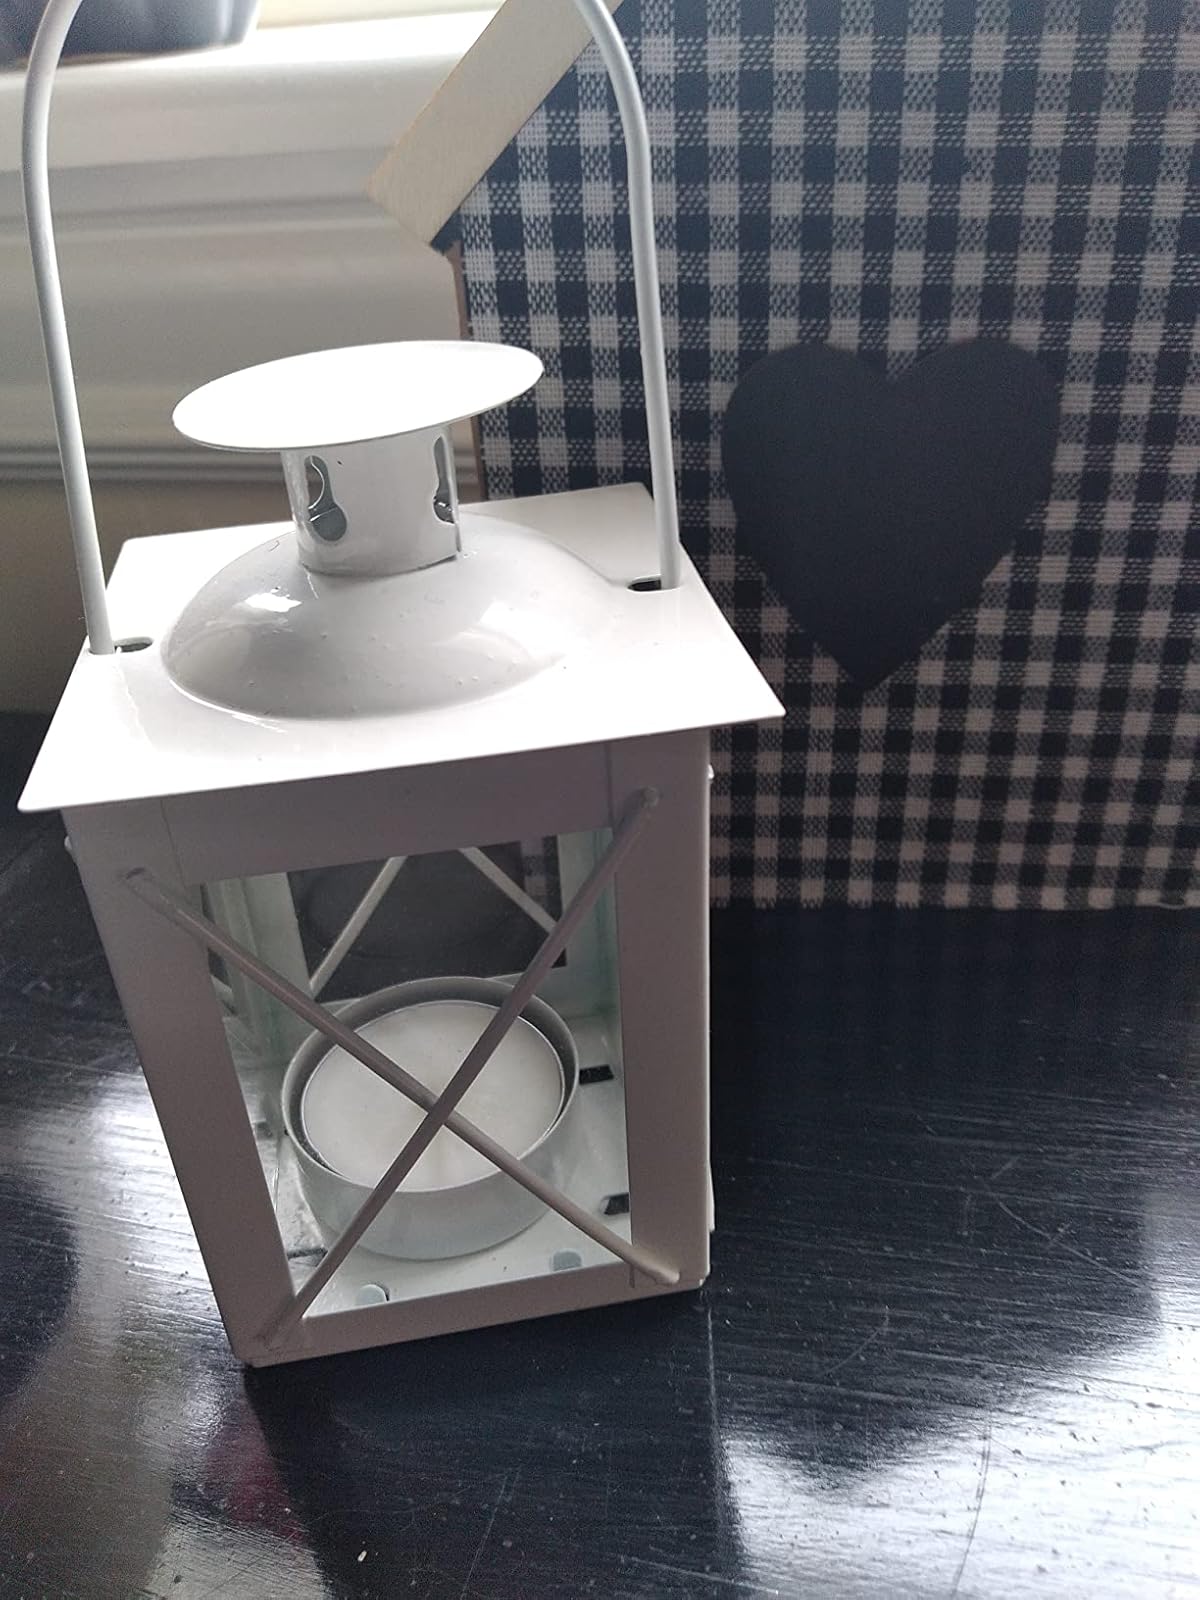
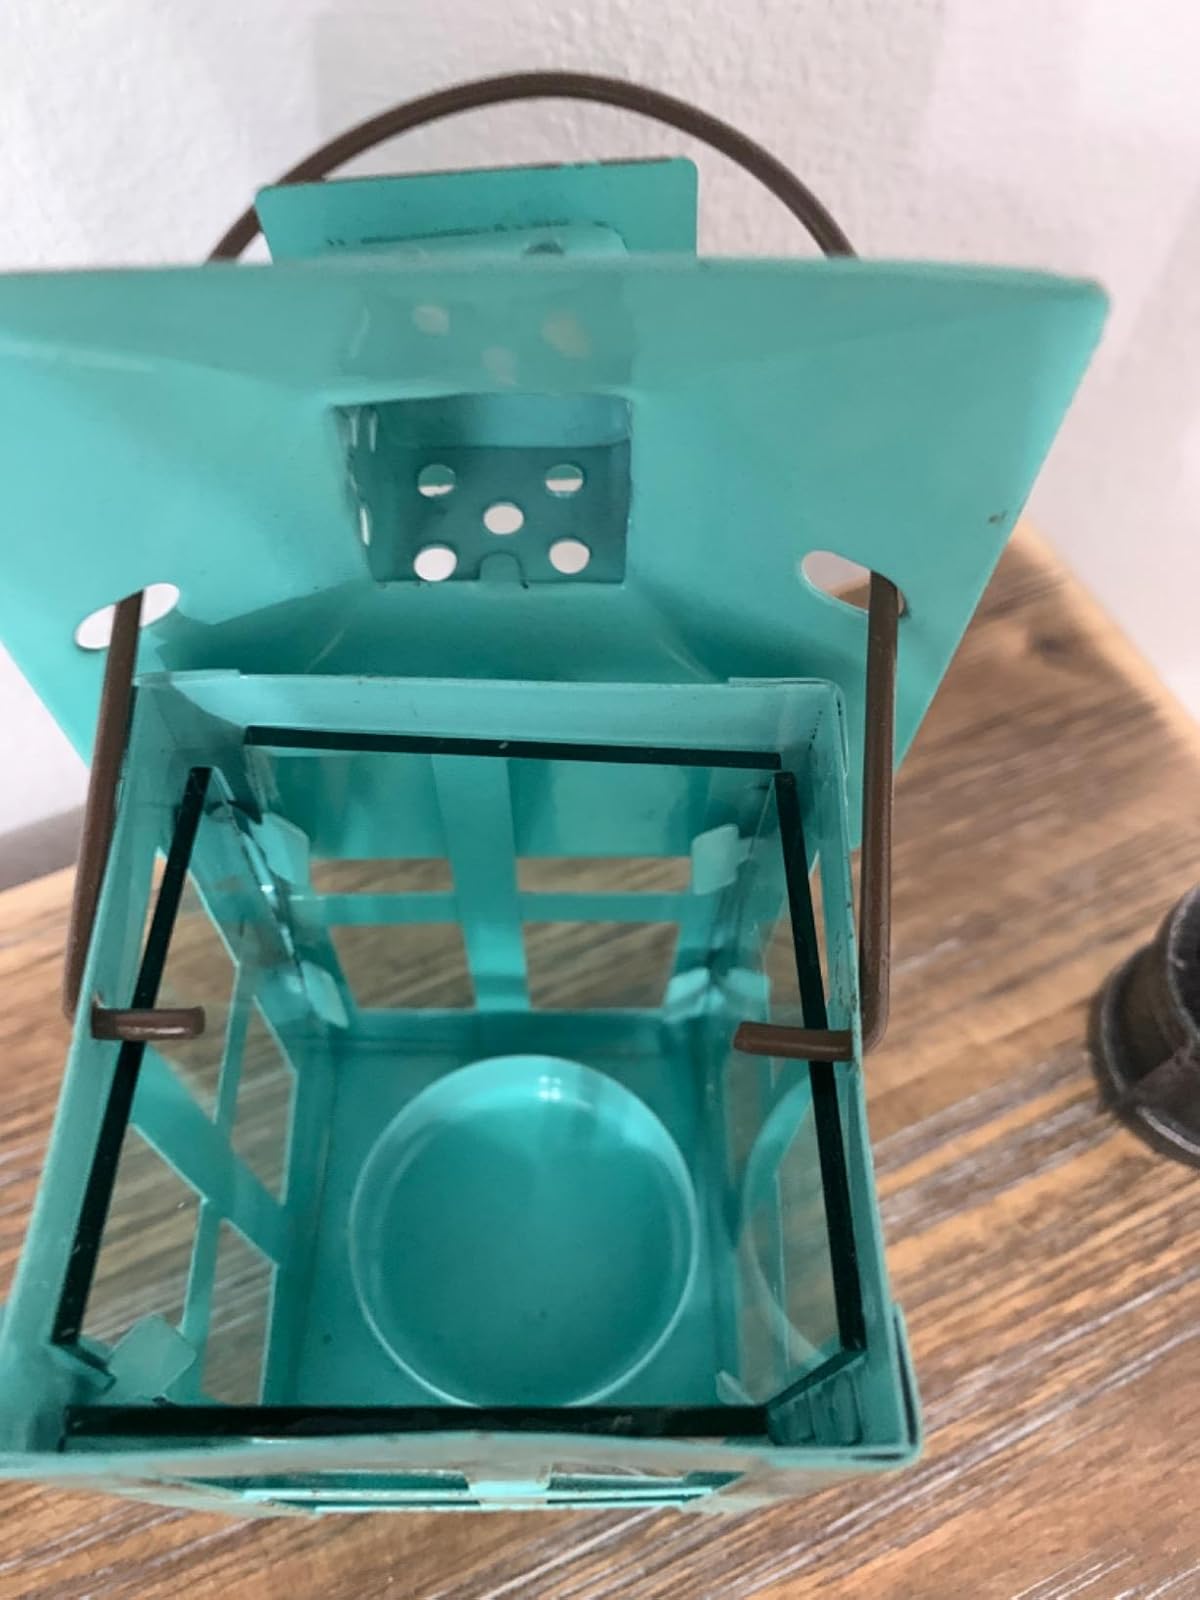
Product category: lantern
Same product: no